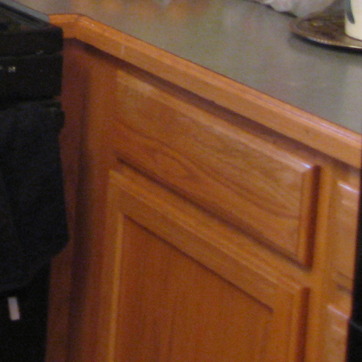
Material: wood